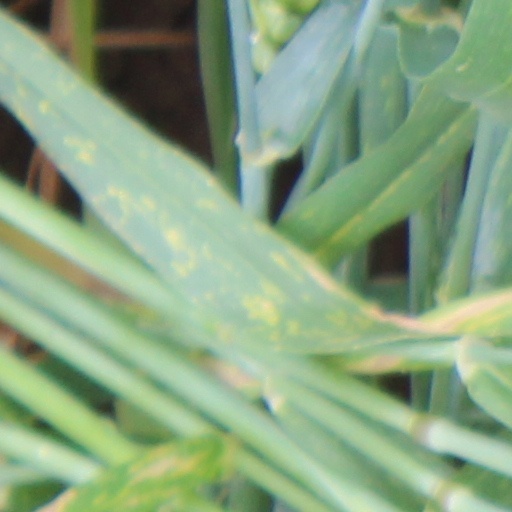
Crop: wheat